Max Jones (ice hockey)

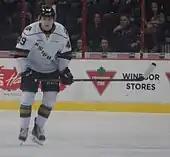
Jones with the London Knights in 2016

Jones was selected by the London Knights of the Ontario Hockey League (OHL) in the first round, 18th overall, in the 2014 OHL Priority Selection. Jones joined the Knights for the 2015–16 season. Jones appeared in his first career OHL game on September 25, 2015, being held off the score sheet in a 5–3 win over the Hamilton Bulldogs. On October 4, Jones earned his first career OHL point, an assist, in a 5–2 victory over the Oshawa Generals. In his seventh career OHL game, Jones scored his first goal, as he put the puck past Sault Ste. Marie Greyhounds goaltender Brandon Halverson in a 7–2 win on October 17. One week later, on October 24, Jones earned his first career OHL hat trick, as he scored three goals, including the overtime winner, in a 4–3 win over the North Bay Battalion. On October 31, Jones notched another hat trick, in a 7–0 win over the Saginaw Spirit. Overall, Jones finished his rookie season with 28 goals and 52 points in 63 games, helping the Knights to a 105-point season and a third-place finish in the Western Conference. Jones made his OHL post-season debut on March 25, 2016, scoring a goal against Michael McNiven of the Owen Sound Attack, and adding an assist, in a 4–1 Knights victory. On March 30, Jones was involved in an incident in which he would earn a 12-game suspension from the OHL for a blind-side bodycheck on Justin Barack of the Attack. Jones returned from his suspension to play in the third game of the Knights J. Ross Robertson Cup final series against the Niagara IceDogs. Jones helped the Knights clinch the championship, as London swept Niagara in four games, to earn a berth in the 2016 Memorial Cup.